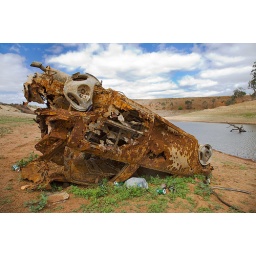
Continuing the Drought Series, no end in sight.. These cars would have been under water a few months ago..